Double Dragon Neon

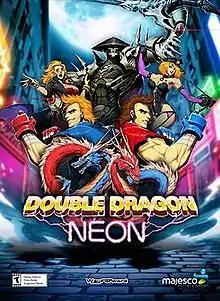
Promotional artwork featuring logo and characters.

Double Dragon Neon is a 2012 beat 'em up video game in the "Double Dragon" series. It was developed by WayForward Technologies and published by Majesco Entertainment, and is a reboot of the "Double Dragon" series. It was the first game in the series where Million, the previous owner of the "Double Dragon" series after Technōs Japan became defunct, had no involvement in its development. Arc System Works bought the series rights in 2015 along with all intellectual properties of Technōs Japan.